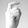
ASL letter: X